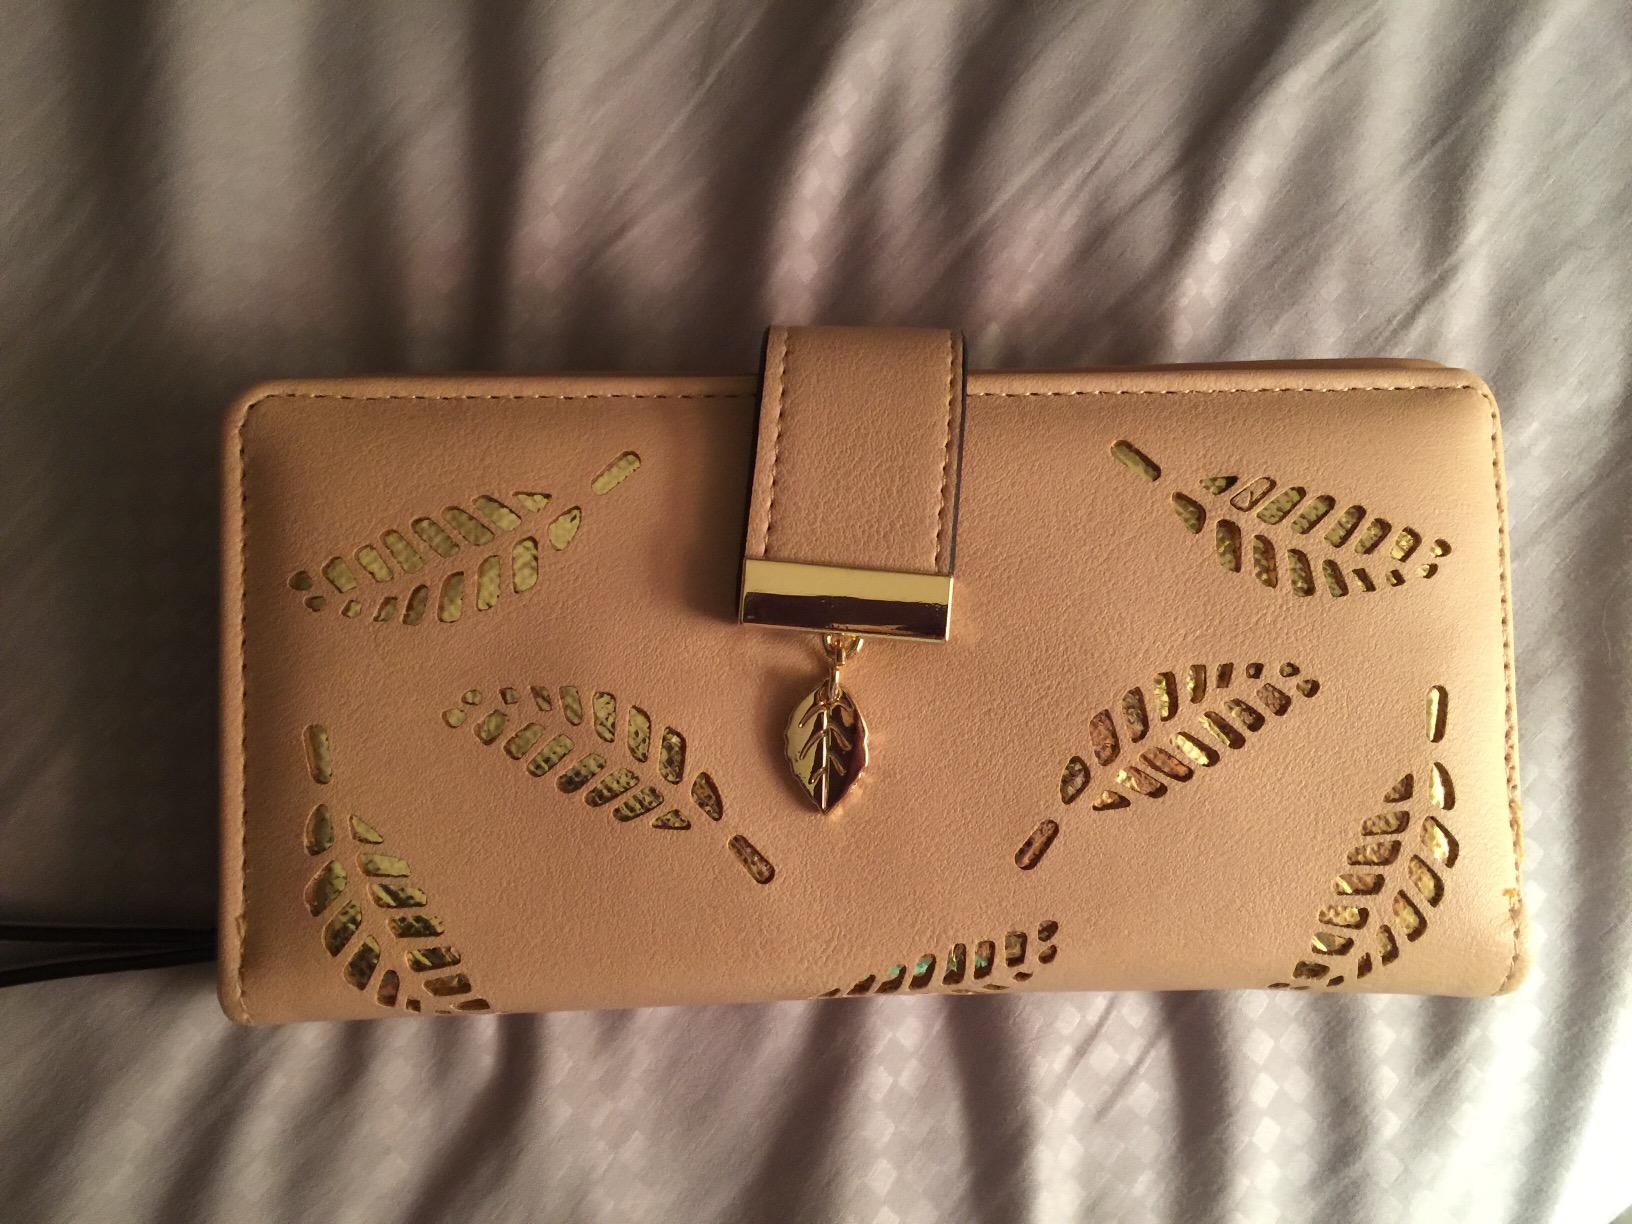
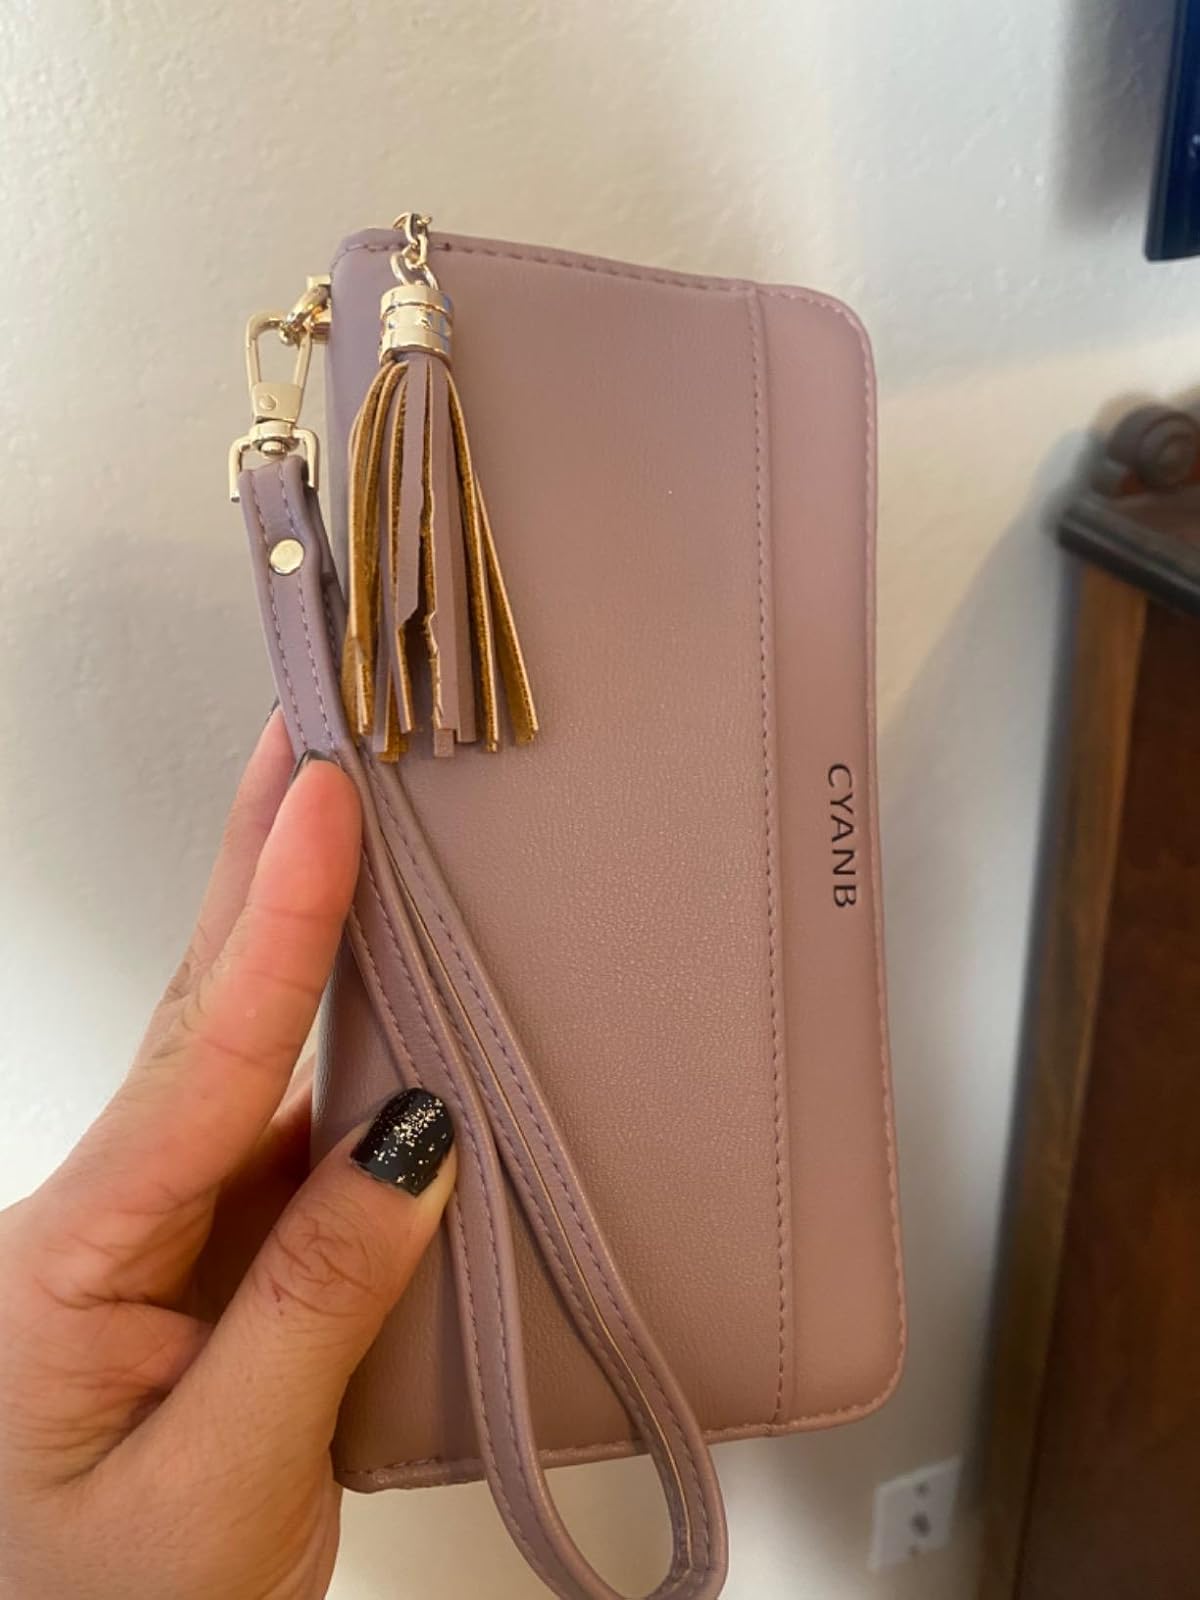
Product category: accessories_wallet
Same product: no